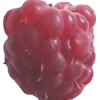
Label: raspberry